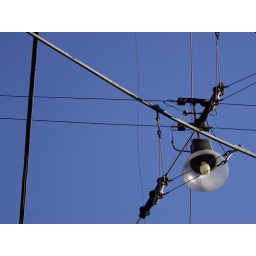
Light against a (really) blue sky - Bologna (Italy)